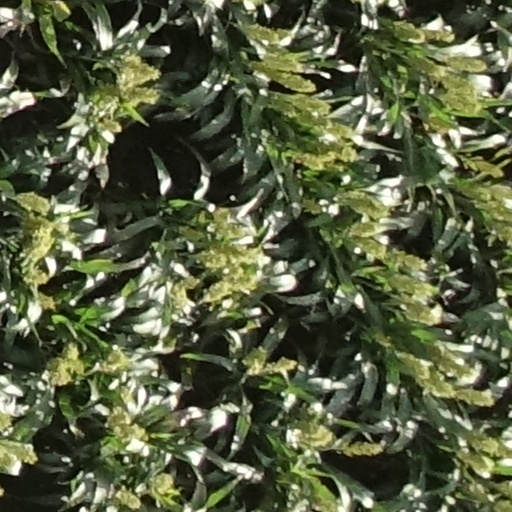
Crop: sorghum